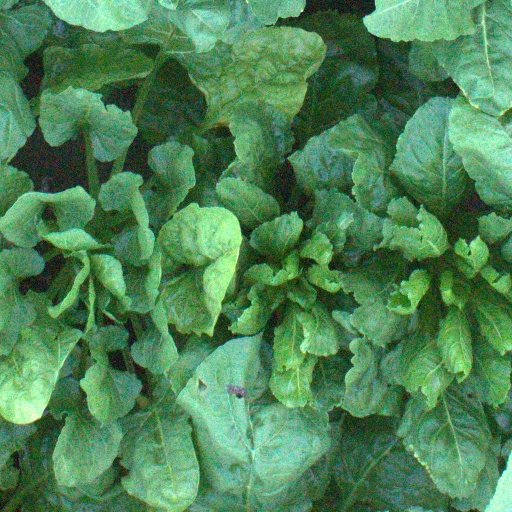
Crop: sugar beet